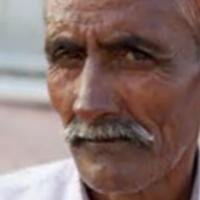
Age group: age 41-55